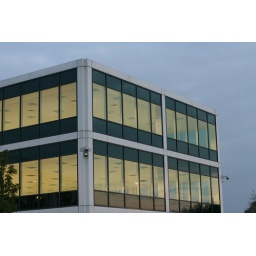
Leaving work I saw the empty office next door had its lights on, it looks good in this light.